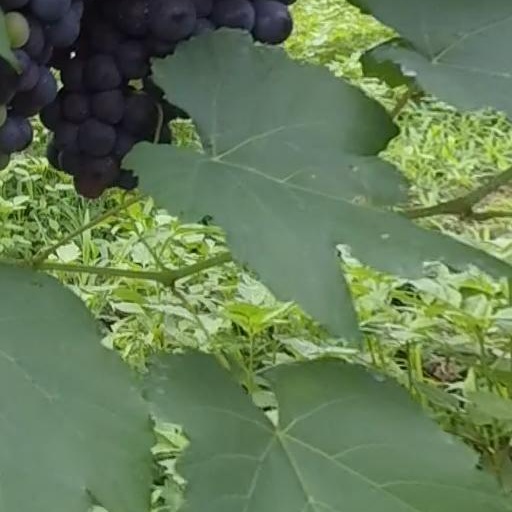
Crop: grape